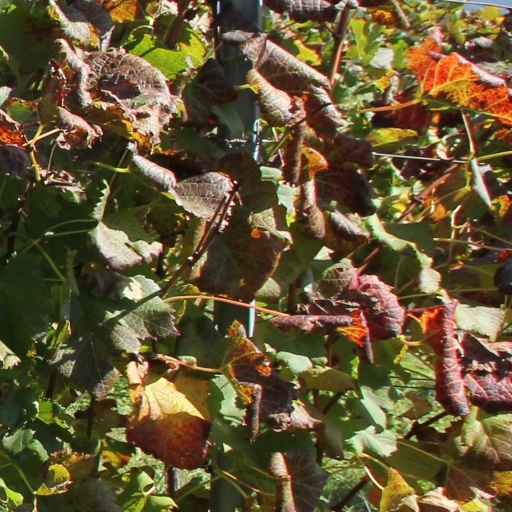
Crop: grape